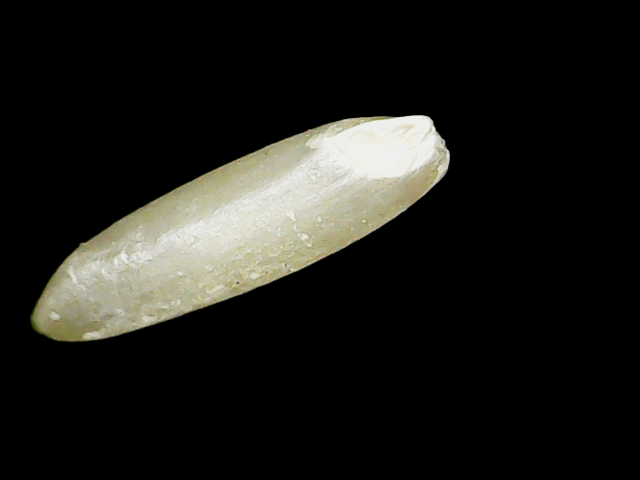
Rice variety: Binadhan16